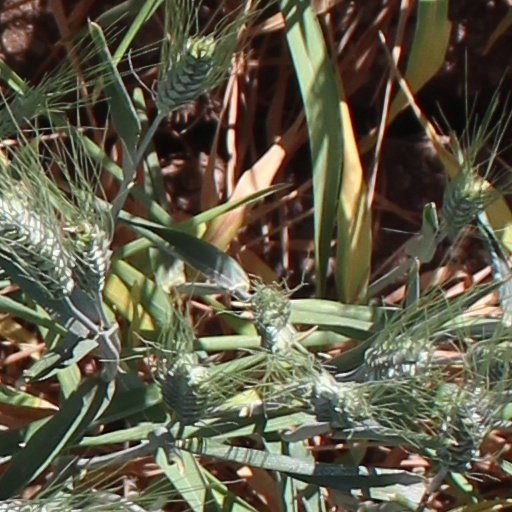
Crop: wheat